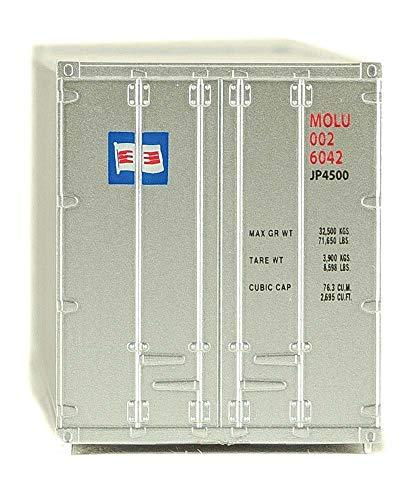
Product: Walthers SceneMaster HO Scale Model of MOL (Gray, Blue) 40' Hi Cube Corrugated Container w/Flat Roof
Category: Toys & Games | Hobbies | Trains & Accessories | Train Cars | Freight Cars
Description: Great Condition.
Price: $11.99
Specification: ProductDimensions:5.5x1.1x1.1inches|ItemWeight:0.64ounces|ShippingWeight:0.64ounces(Viewshippingratesandpolicies)|DomesticShipping:ItemcanbeshippedwithinU.S.|InternationalShipping:ThisitemcanbeshippedtoselectcountriesoutsideoftheU.S.LearnMore|ASIN:B071FV751Q|Itemmodelnumber:949-8218|Manufacturerrecommendedage:14yearsandup